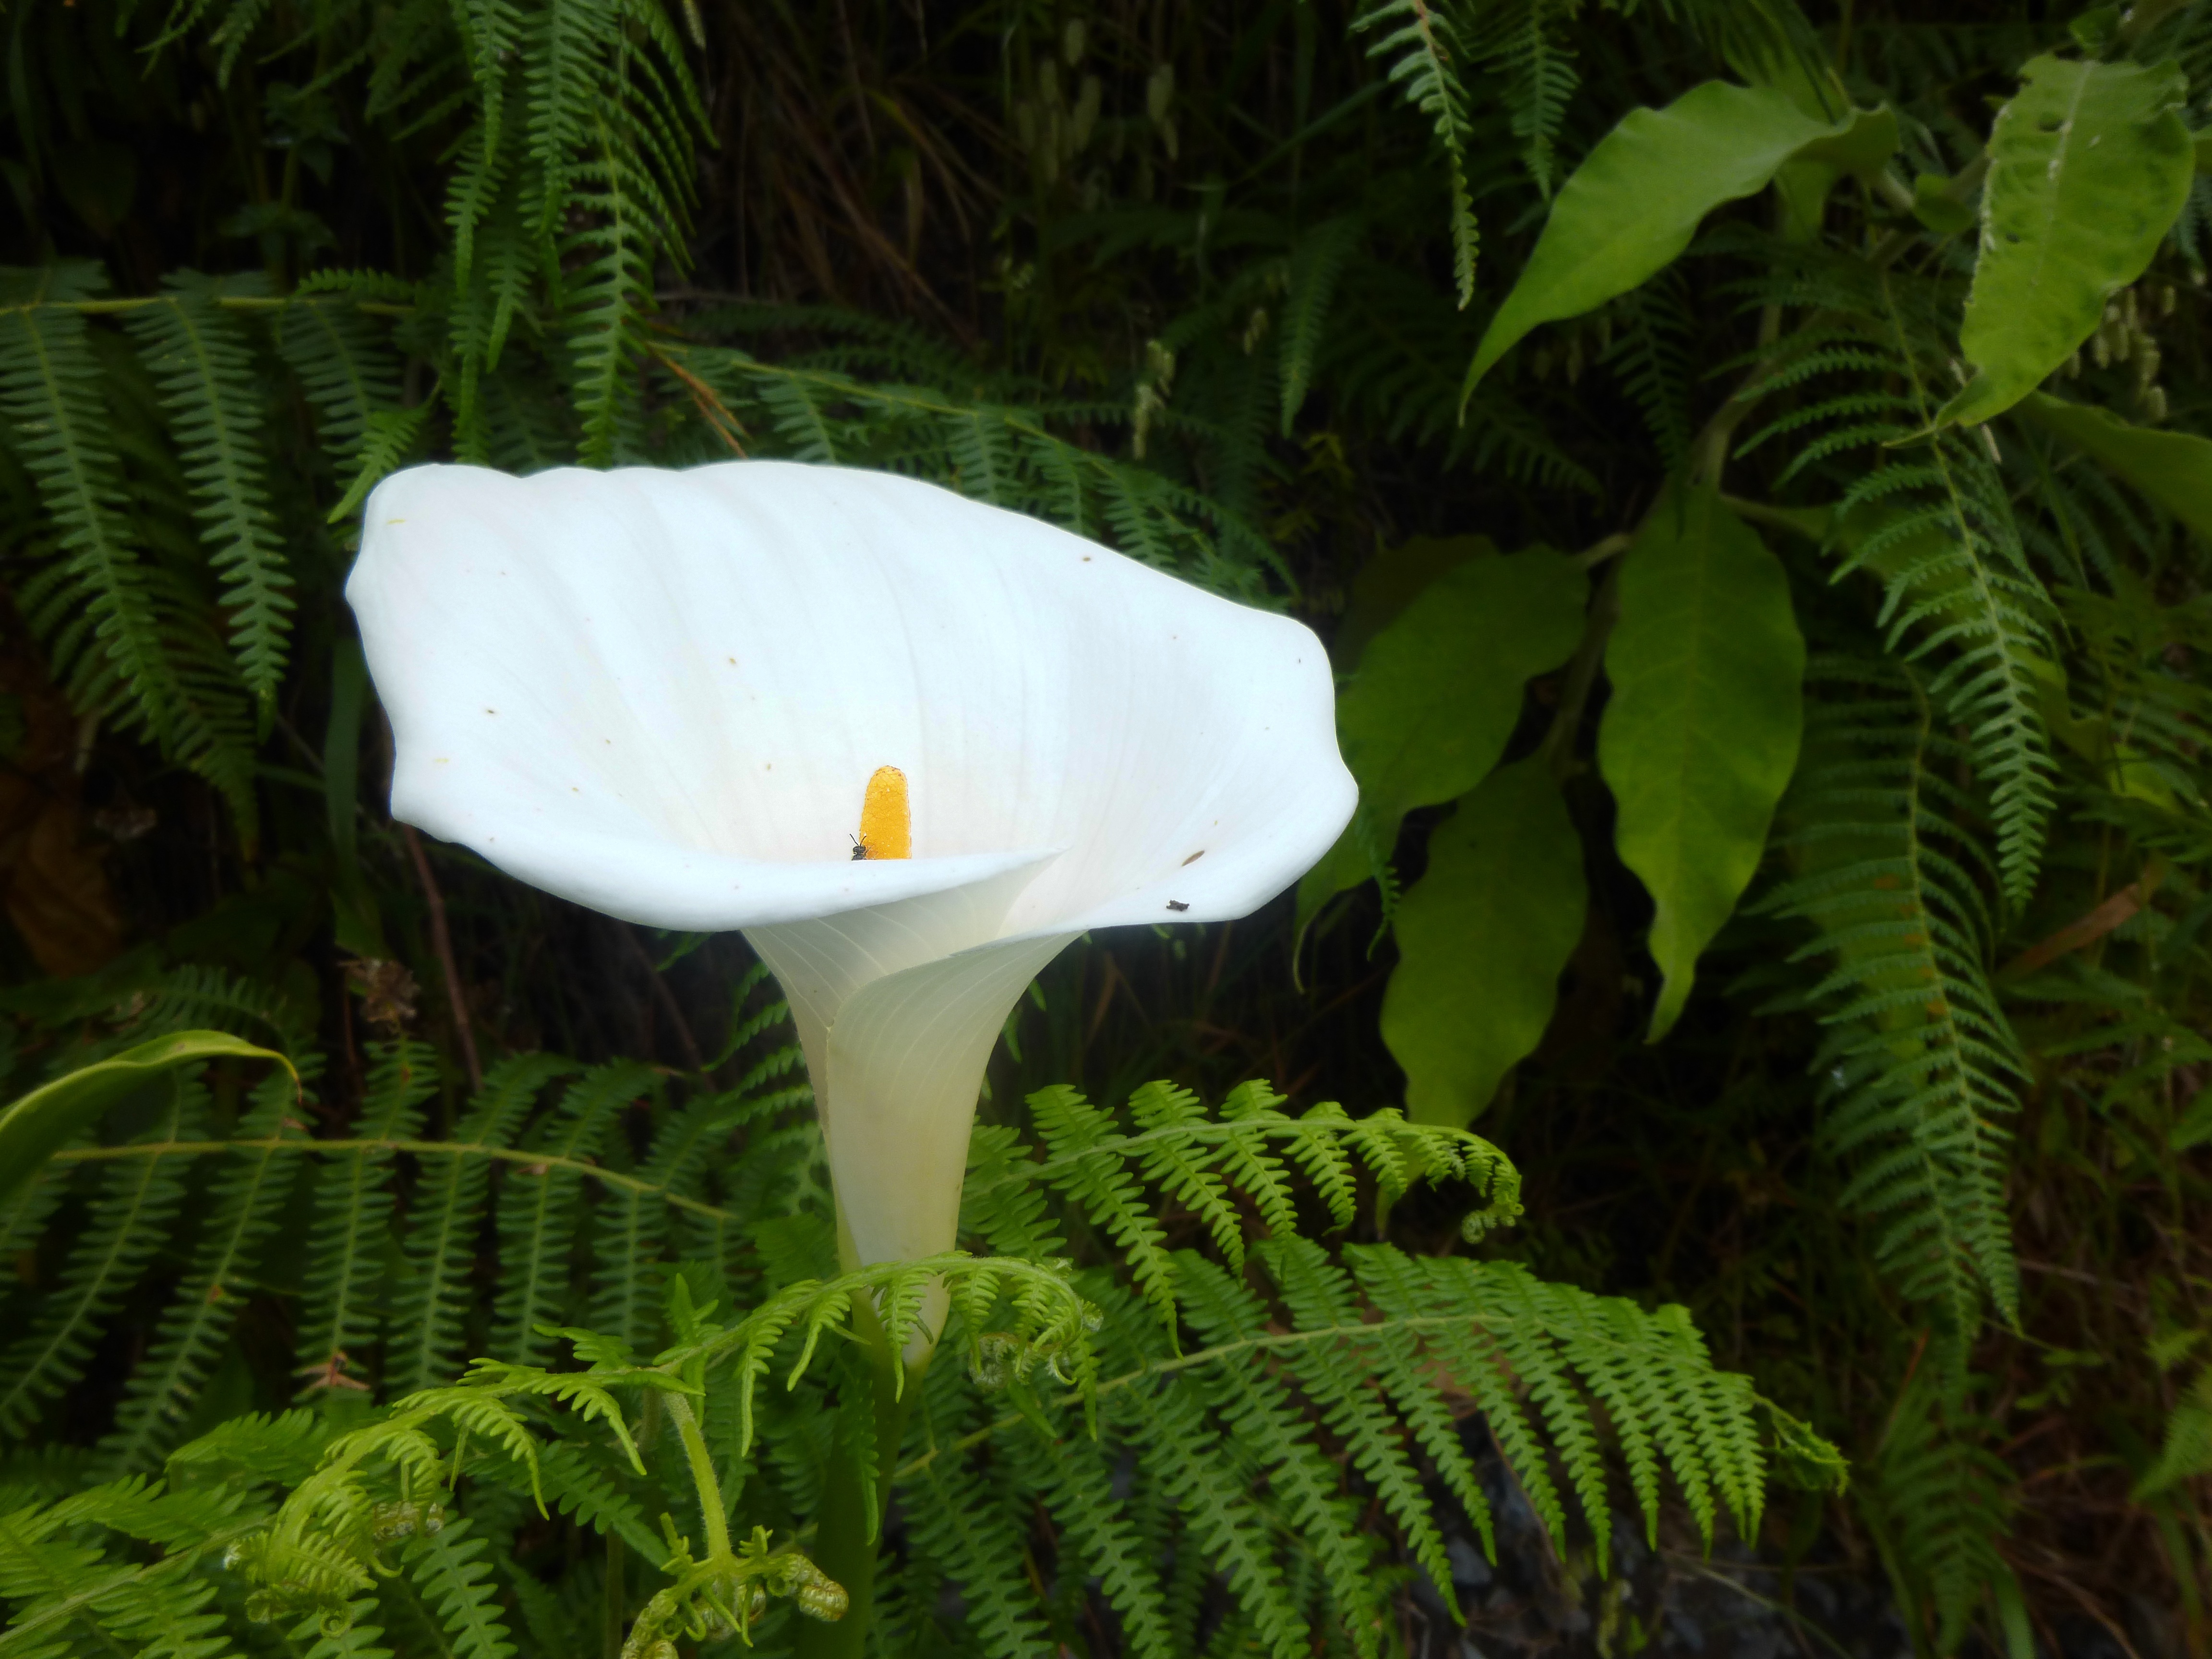
nature, forest, blossom, plant, white, leaf, flower, bloom, green, jungle, botany, garden, flora, fern, background image, vegetation, rainforest, habitat, tropics, calla, madeira, land plant, ferns and horsetails